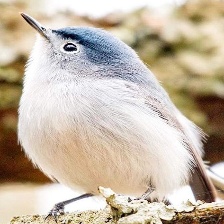
Species: BLUE GRAY GNATCATCHER
Scientific name: POLIOPTILA CAERULEA